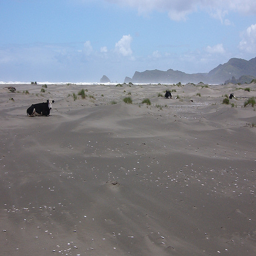
A cow laying on a sand covered beach next to mountains.
Cows laying on an ocean beach with clearing fog.
A cow is laying down in the middle of the desert while mountain ranges show in the distance.
A cow laying beneath a blue sky in a desert setting.
A cow is laying down in a field.